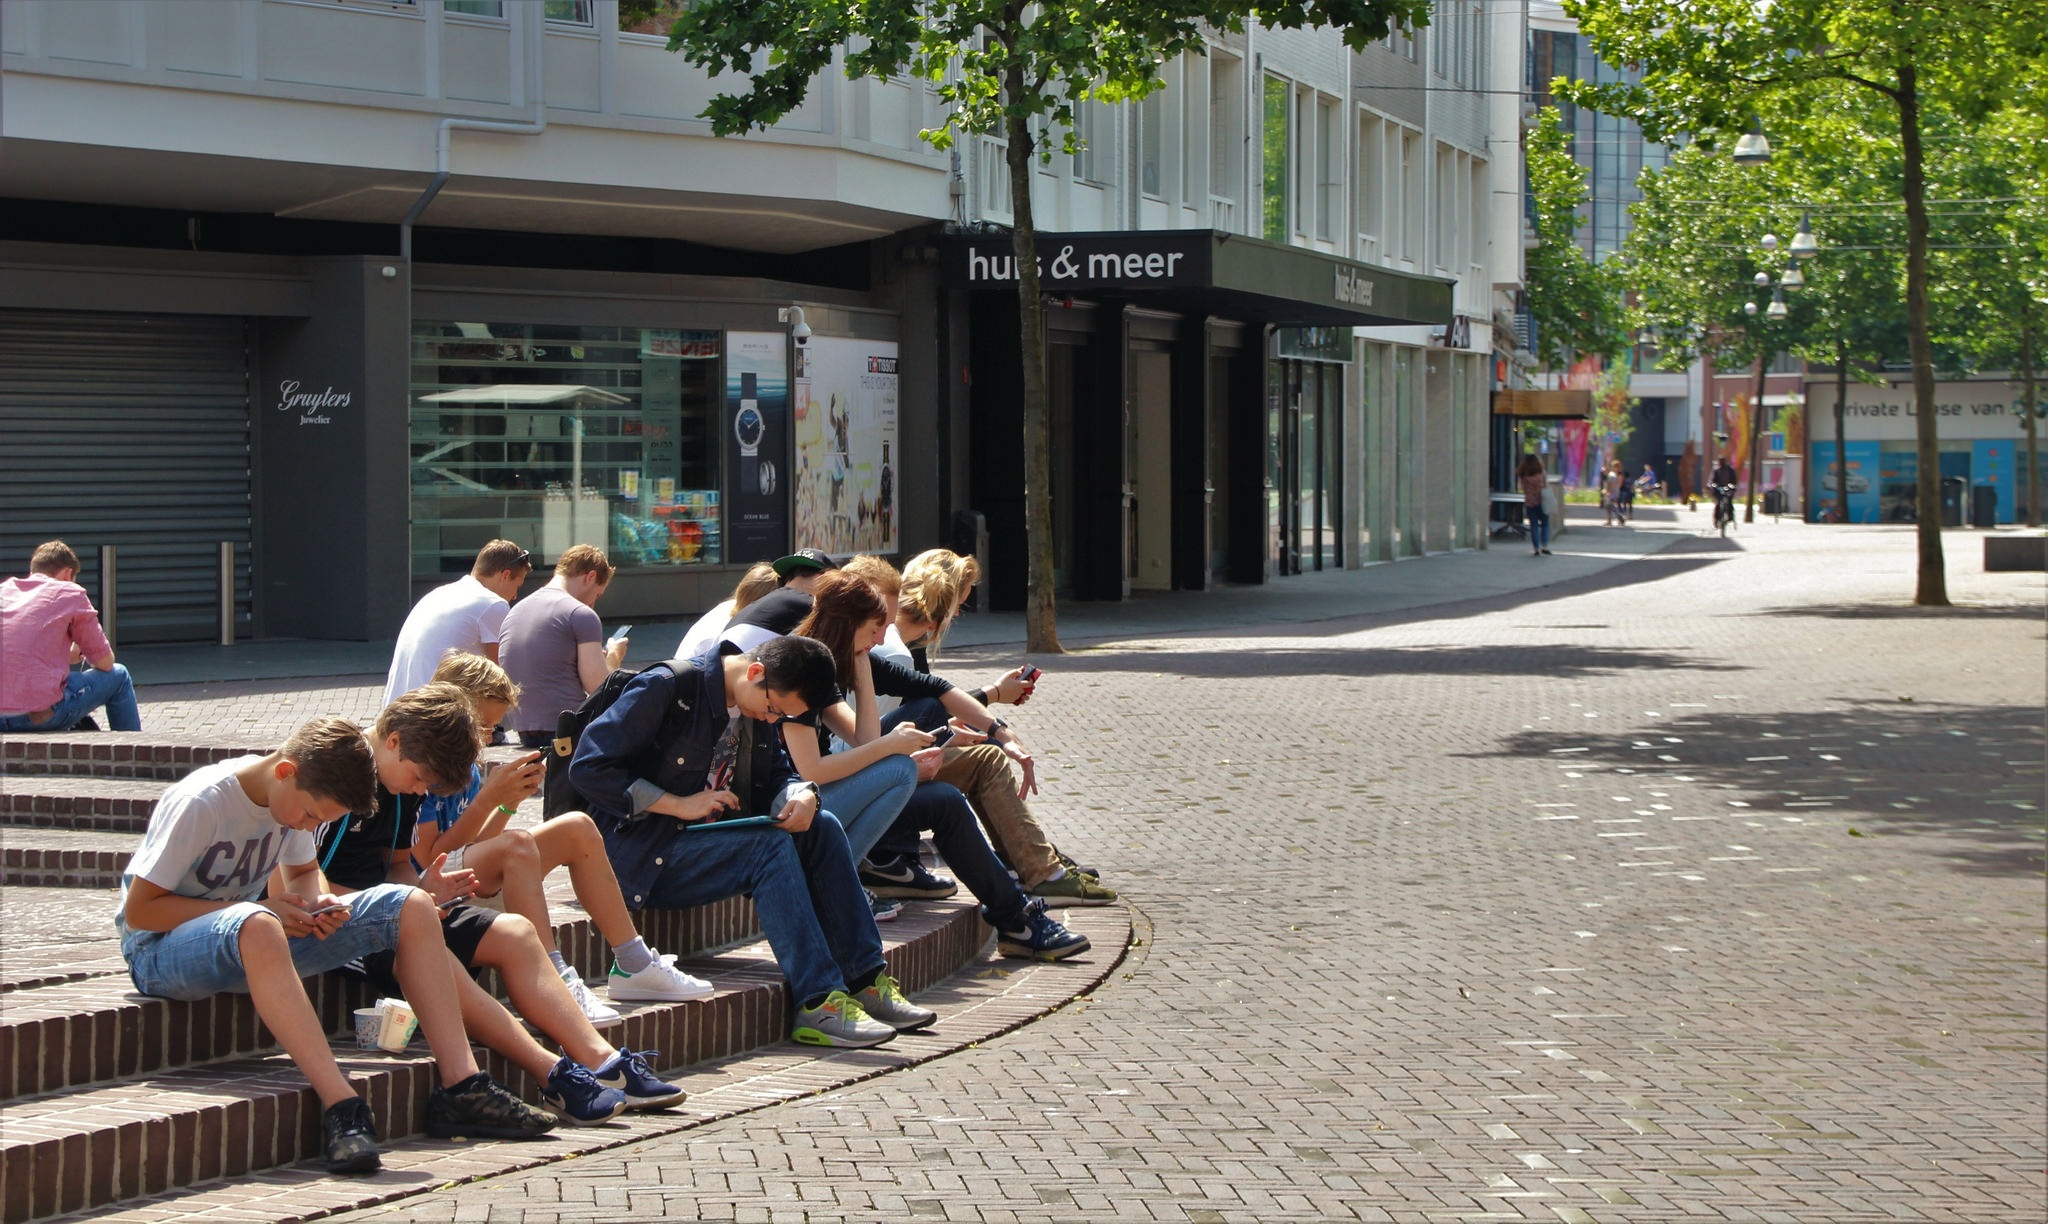
computer, word, pedestrian, group, people, technology, camera, play, summer, web, internet, young, vehicle, student, friendship, together, lifestyle, friend, device, education, cheerful, fun, electronics, study, teenagers, university, digital, media, teamwork, school, studying, campus, information, games, connection, pokemon, teenage, casual, network, college, academic, wireless, adult, data, knowledge, endurance sports